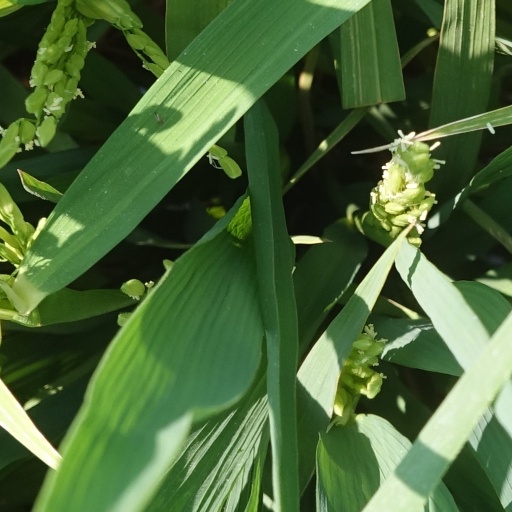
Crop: rice